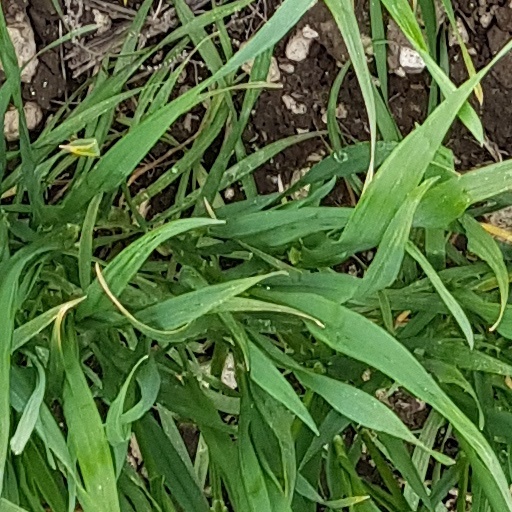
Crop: wheat